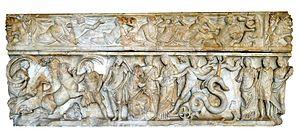
Légende de Triptolème, panneau d'un sarcophage romain.
Dans la mythologie grecque, Triptolème est le héros grâce à qui l'humanité apprend l'agriculture, et donc la civilisation. Il répand le culte de Déméter et crée les mystères d'Éleusis.